City of Hope National Medical Center

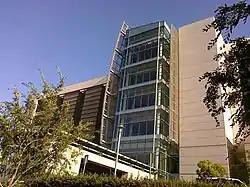
City of Hope Helford Clinical Research Hospital

City of Hope's main campus in Duarte has several treatment facilities for inpatient and outpatient care, including the Helford Clinical Research Hospital, Michael Amini Transfusion Medicine Center, the Geri and Richard Brawerman Center for Ambulatory Care and the Women's Center.